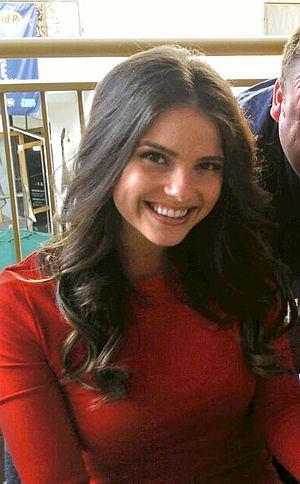
Shelley Catherine Hennig est une actrice, mannequin et Miss Teen USA américaine